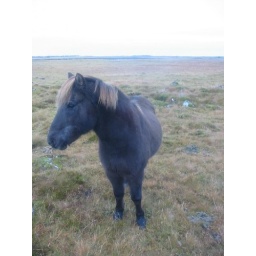
furry horse in iceland